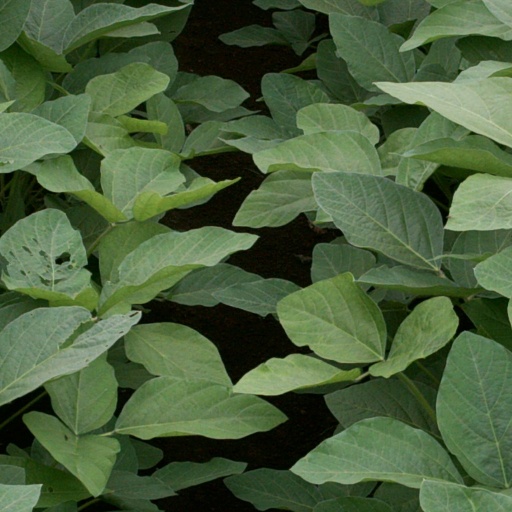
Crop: soybean